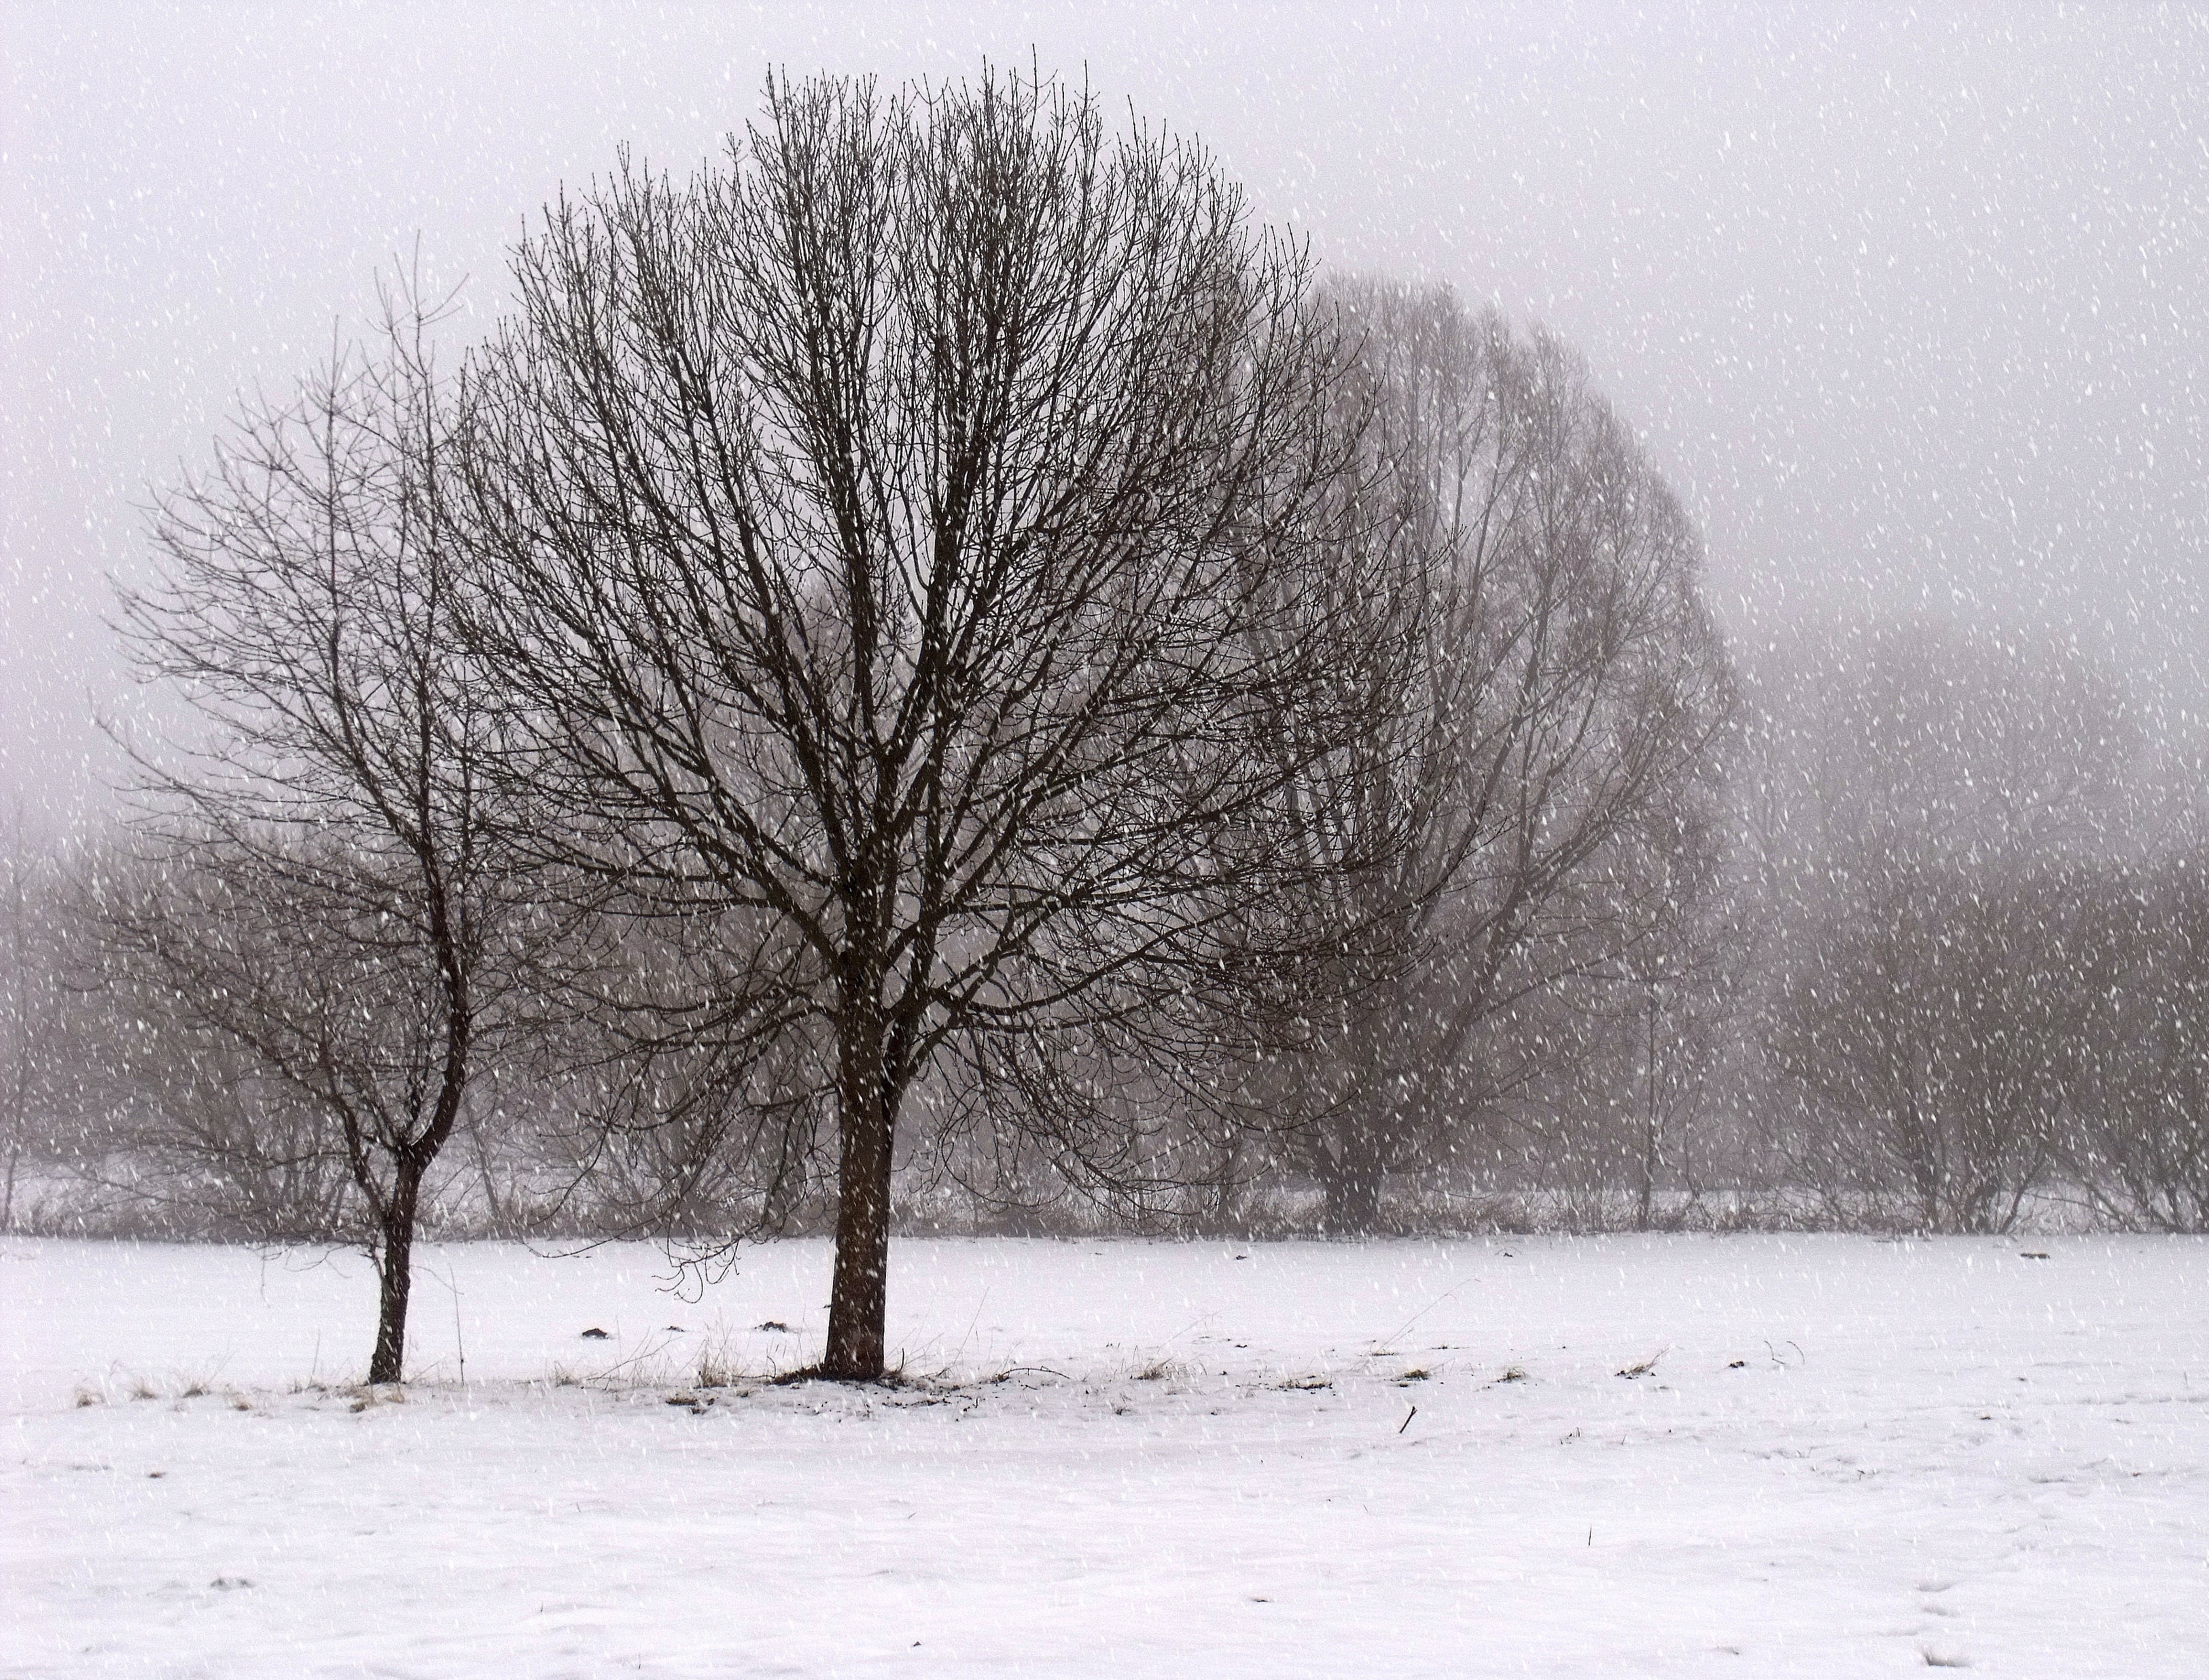
landscape, tree, nature, branch, snow, cold, winter, plant, fog, mist, morning, frost, park, weather, monochrome, season, snowing, trees, blizzard, wintry, snowflakes, freezing, cloudy weather, winter weather, atmospheric phenomenon, woody plant, winter storm, rain and snow mixed